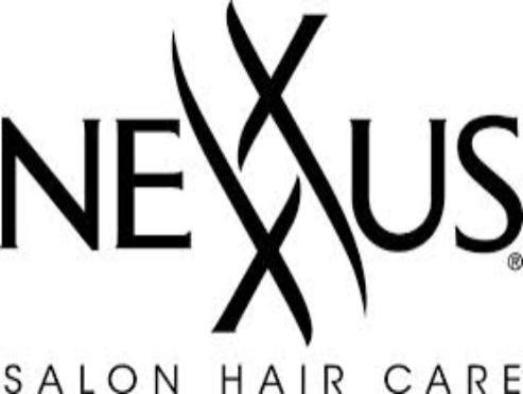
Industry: Necessities